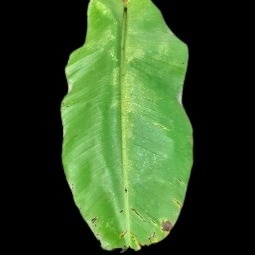
Label: Calcium